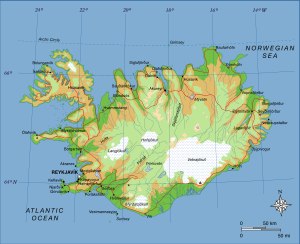
Island / Geografi
Topografisk kort over Island
Island er en nordisk europæisk østat, der ligger, hvor Nordatlanten møder Ishavet på den midtatlantiske ryg. Landet har 364.260 indbyggere og et areal på 103.000 km², hvoraf landarealet udgør 100.250 km², hvilket gør det til Europas tyndest befolkede land. Landets hovedstad og største by er Reykjavík, der sammen med de omgivende områder i den sydvestlige del af landet er hjemsted for to tredjedele af landets befolkning.